Matai, Maucatar

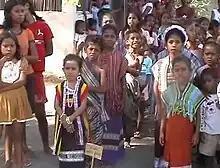
Children in Matai at Christmas 2004

Bunak and Tetum Terik are the main language in Matai.